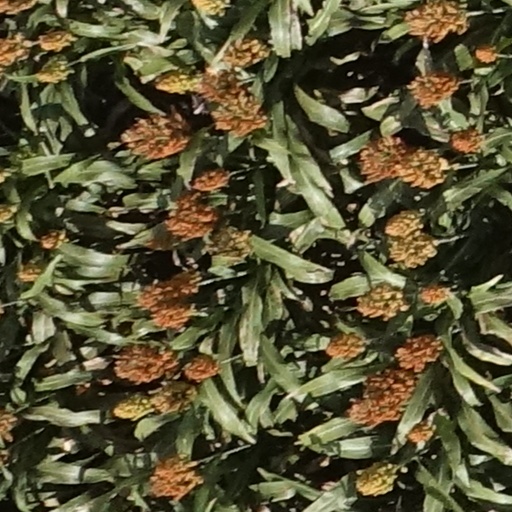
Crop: sorghum